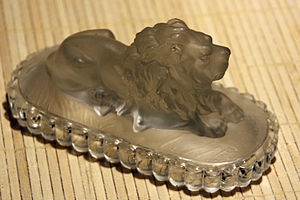
Brevpresser
En brevpresser af glas udformet som en løve.
En brevpresser er et lille men tungt stykke kontorudstyr, der kan anbringes oven på breve og andre løse papirer, der ligger på et skrivebord eller lignende, og ved sin vægt forhindrer papirerne i at komme i uorden eller flyve væk, hvis der kommer træk.